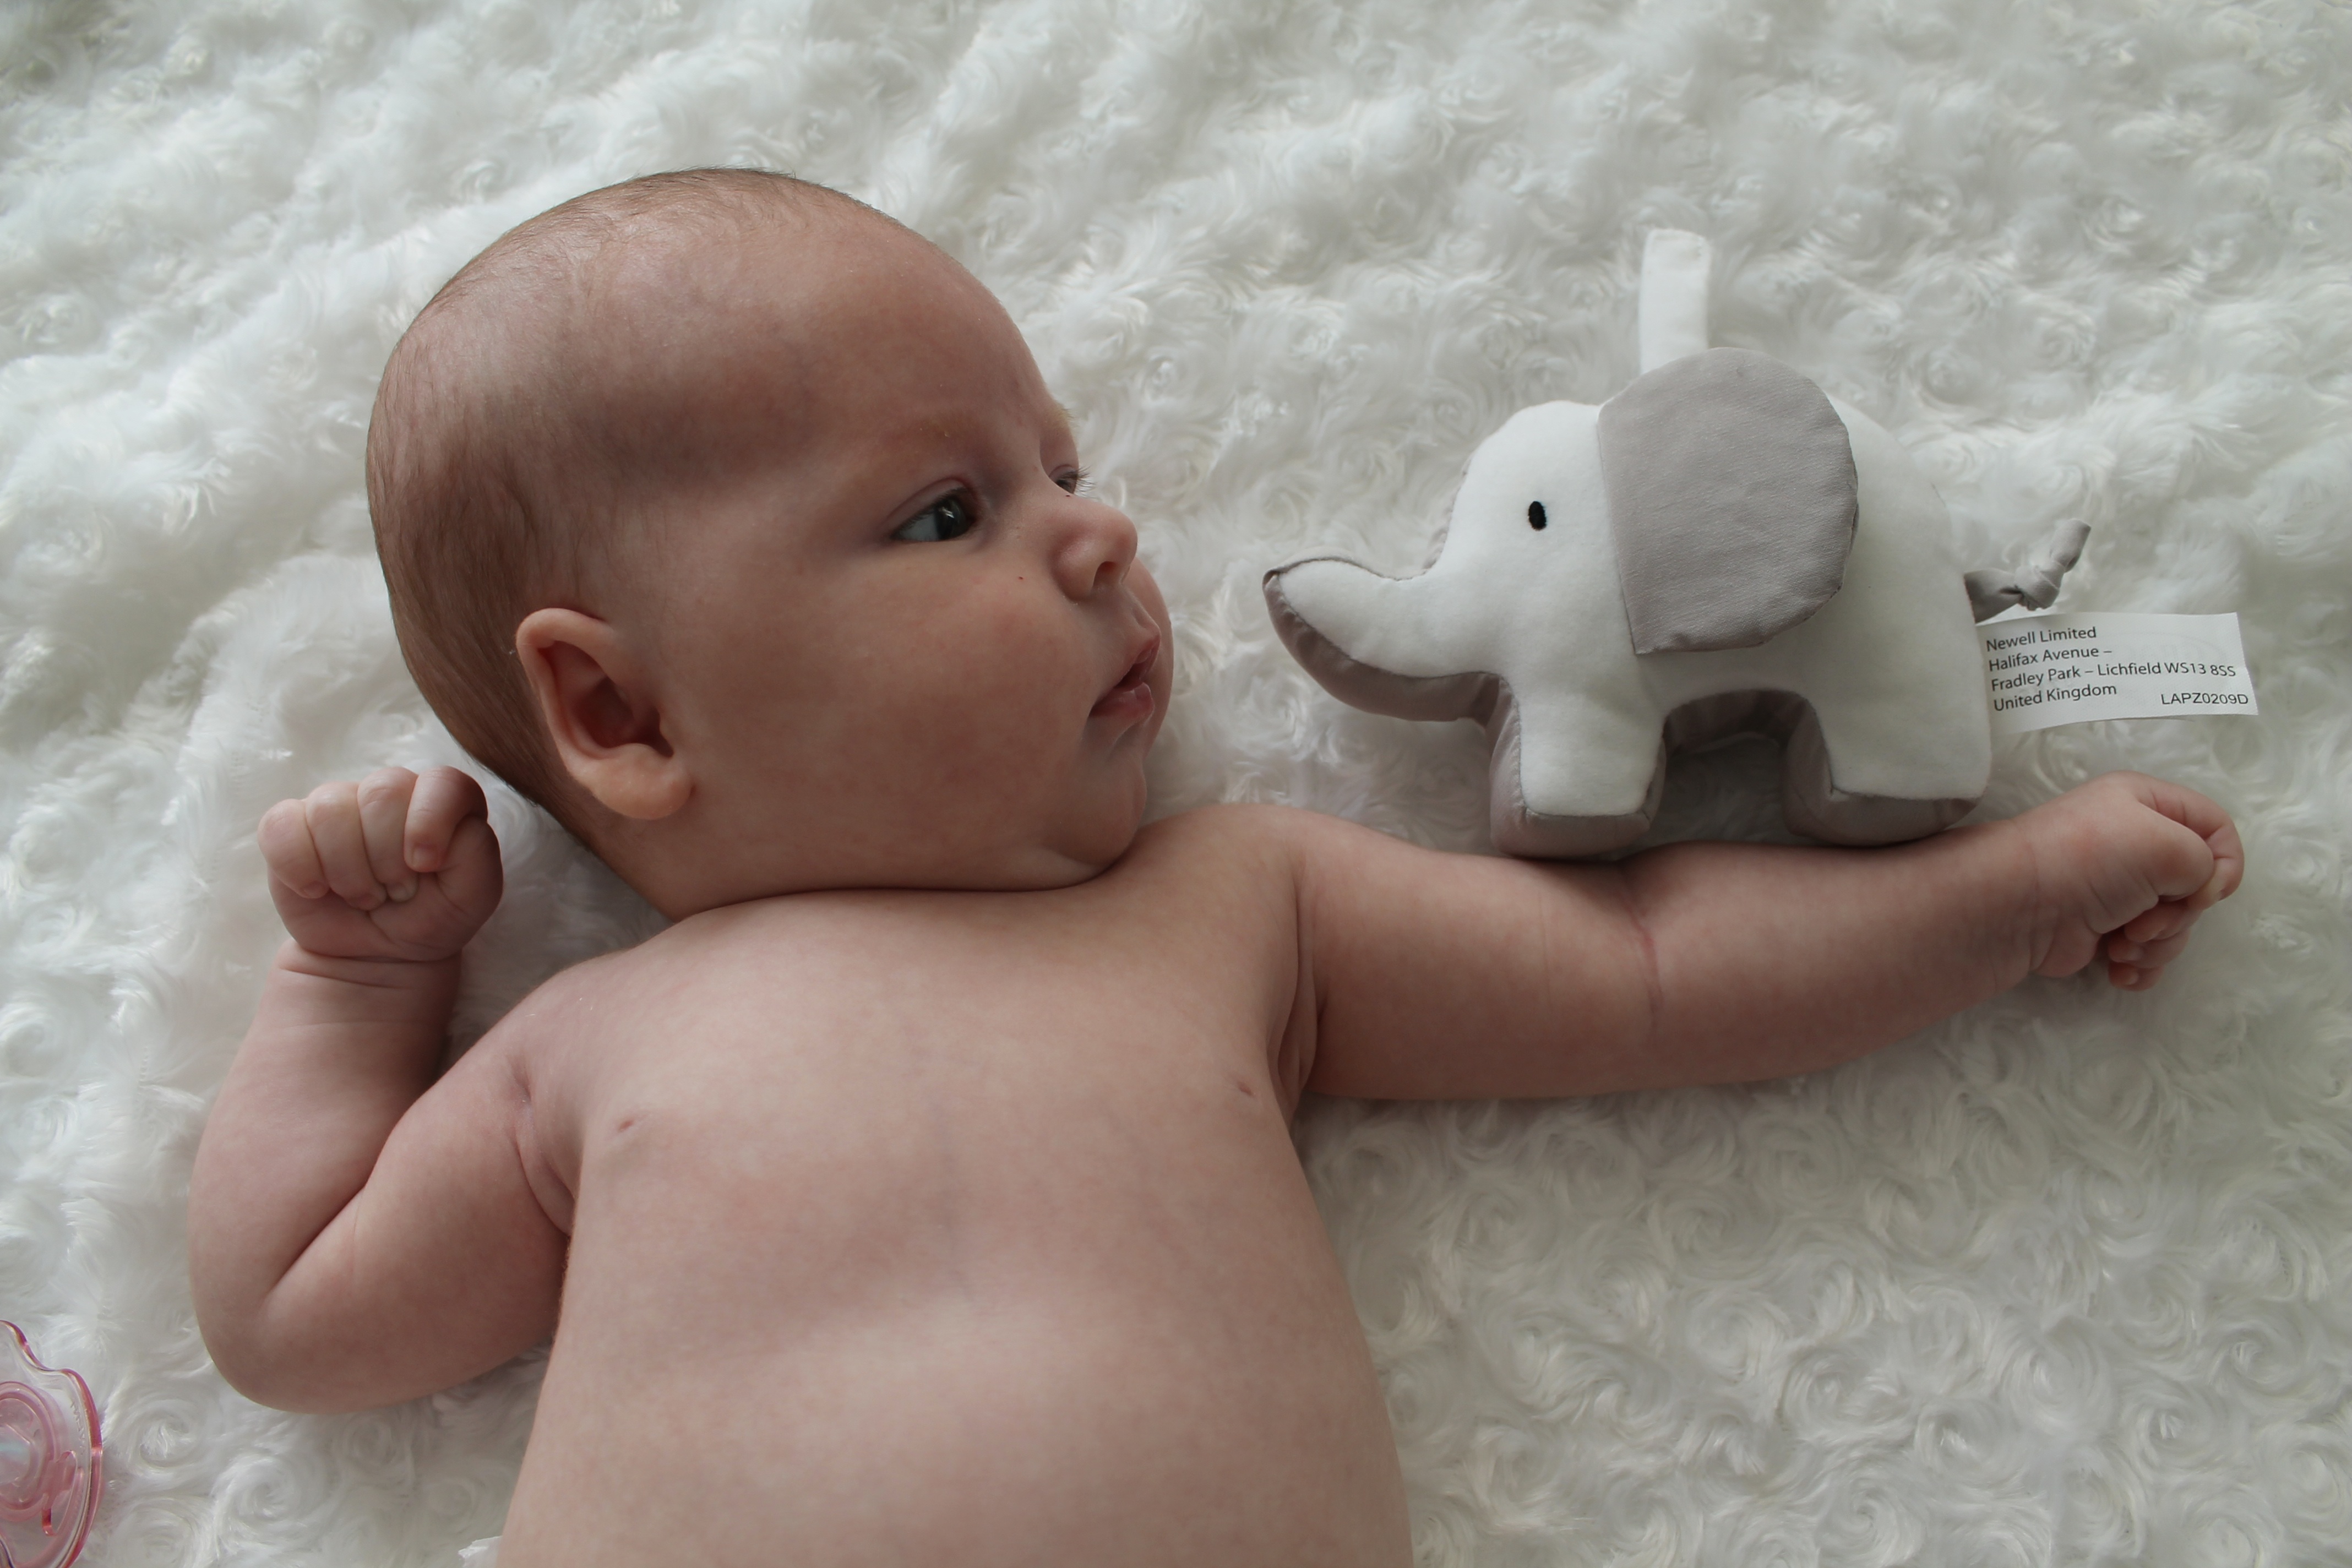
person, girl, child, baby, nose, infant, newborn, toddler, head, skin, babe, human positions